Ochaya

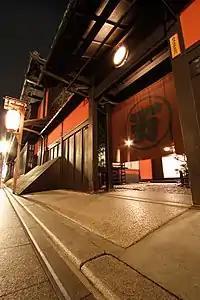

Relationships to can often be traced back generations, and are generally associated with a family or company. Switching is not generally possible, and even patronizing other than the one with which one is associated is considered a very serious breach of manners.